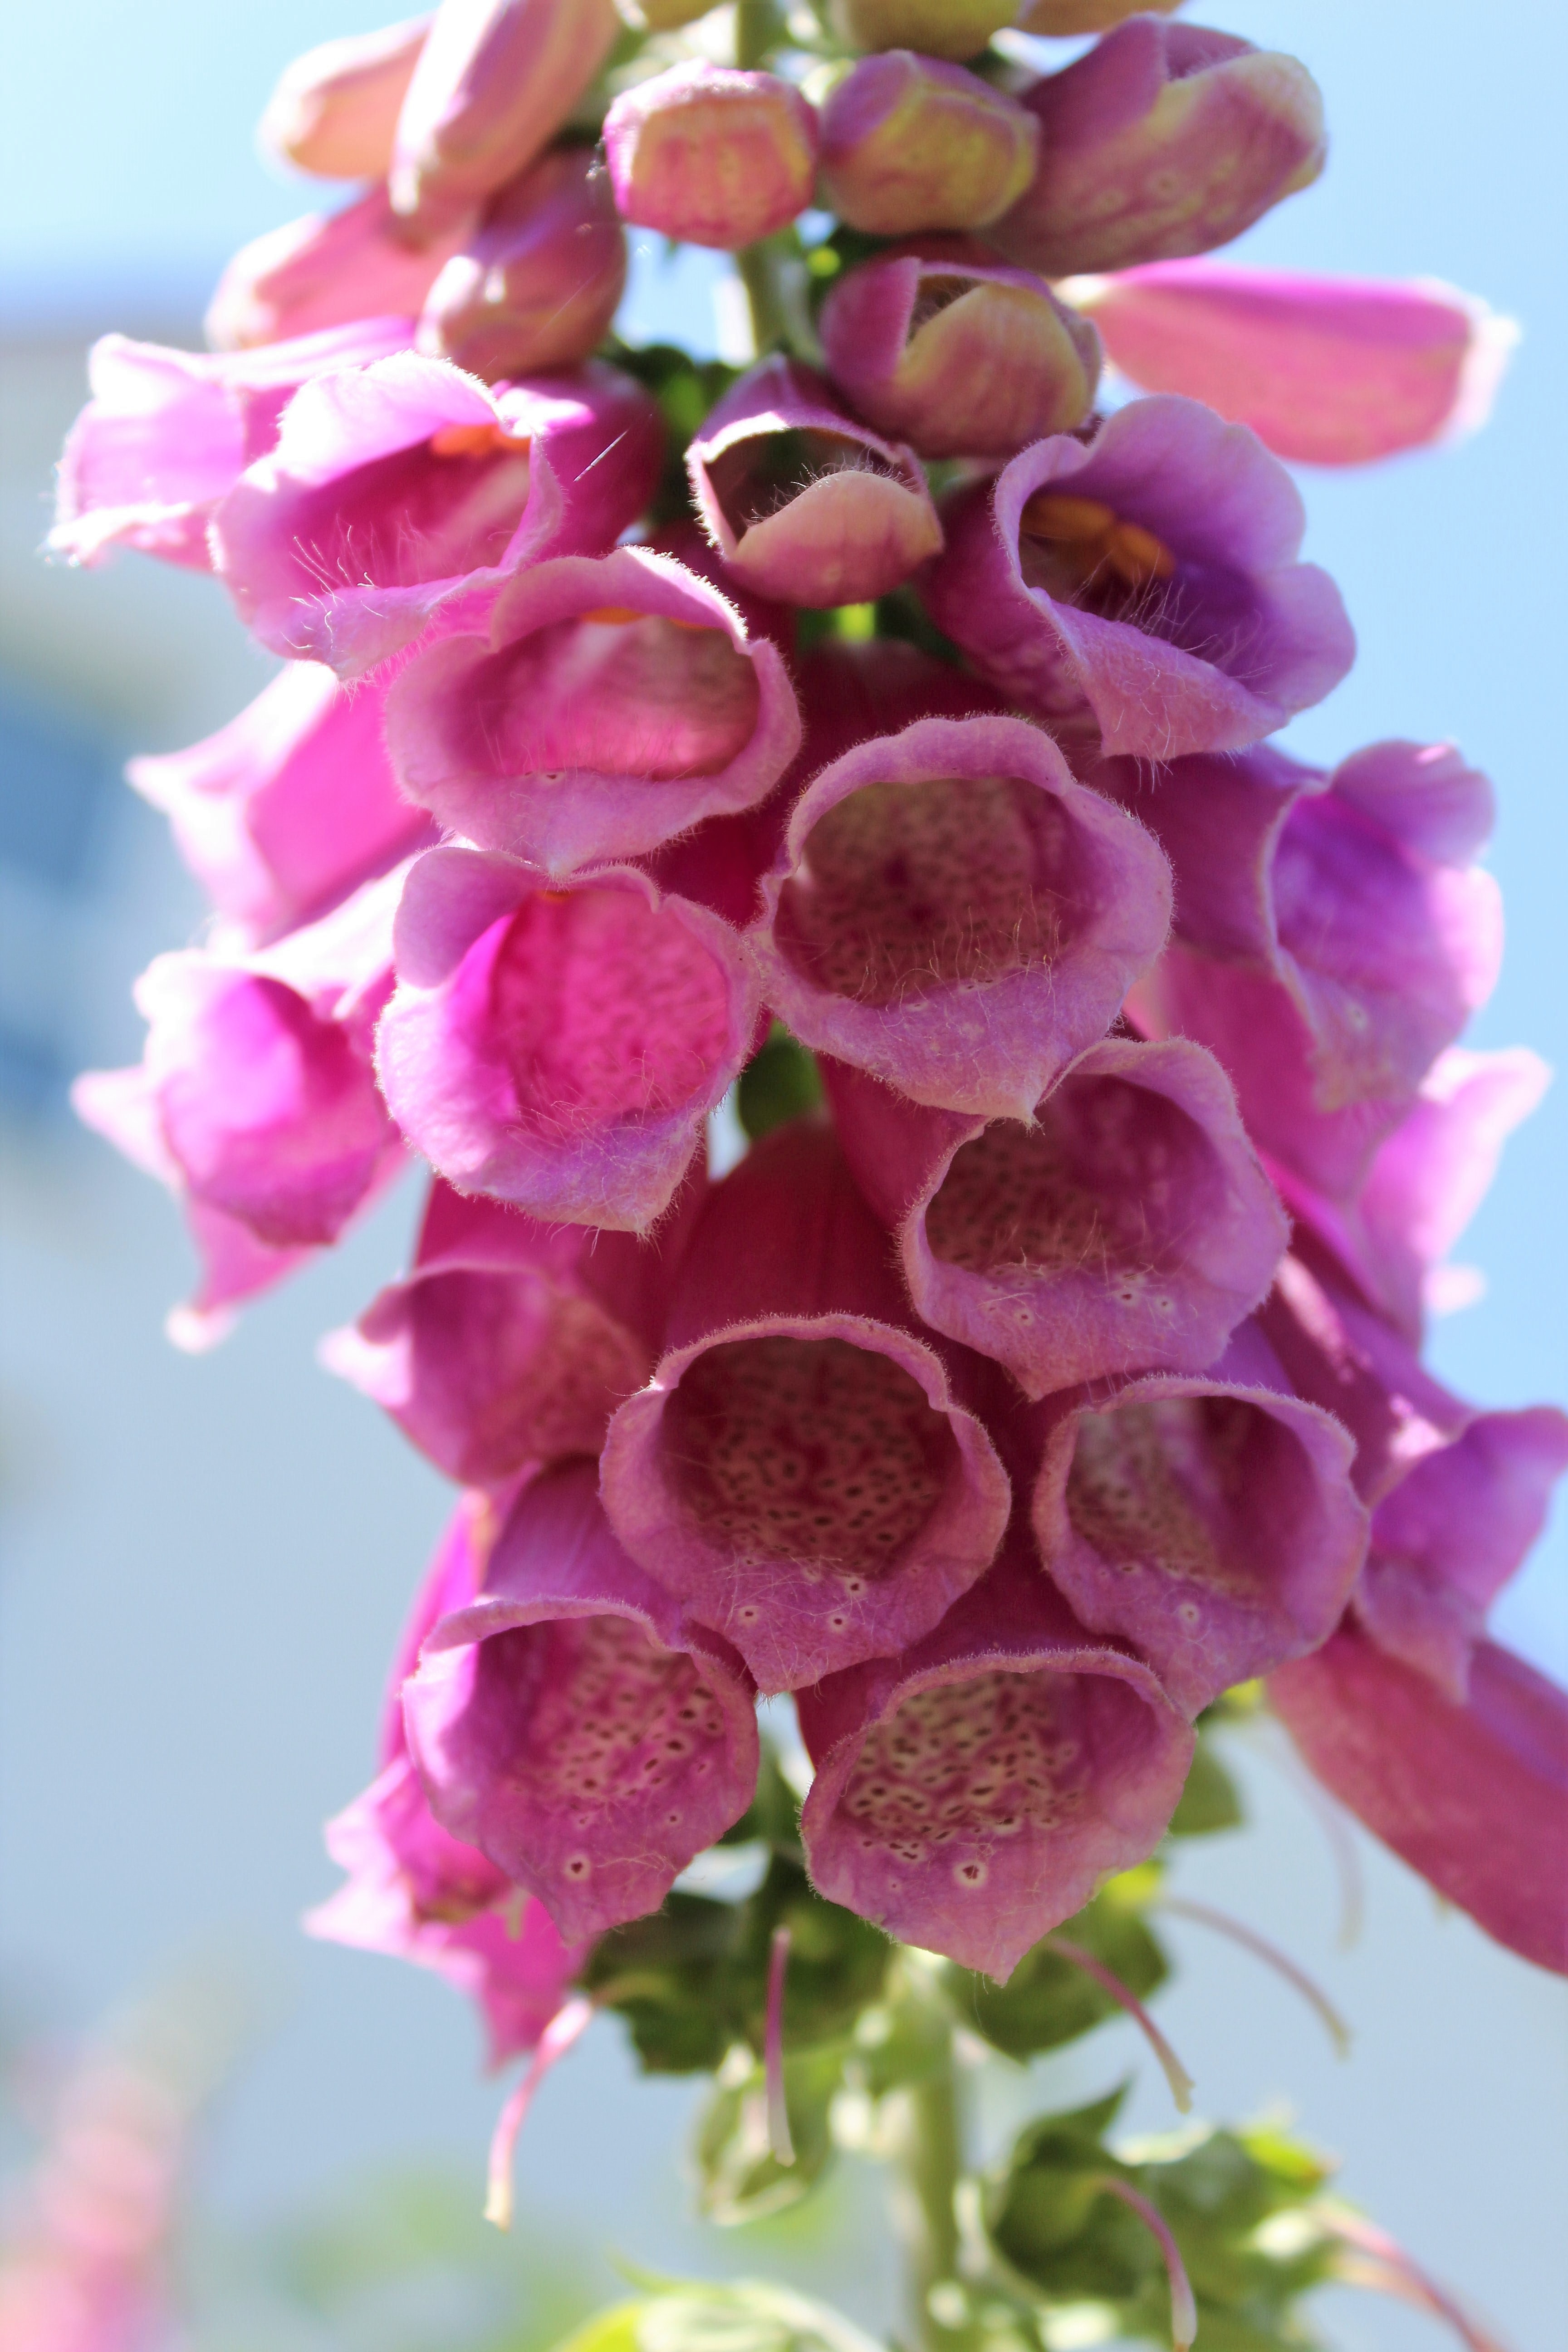
blossom, plant, flower, petal, botany, pink, flora, edited, floristry, digitalis, thimble, macro photography, flowering plant, in front of the door, land plant